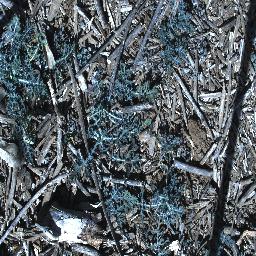
Label: parthenium